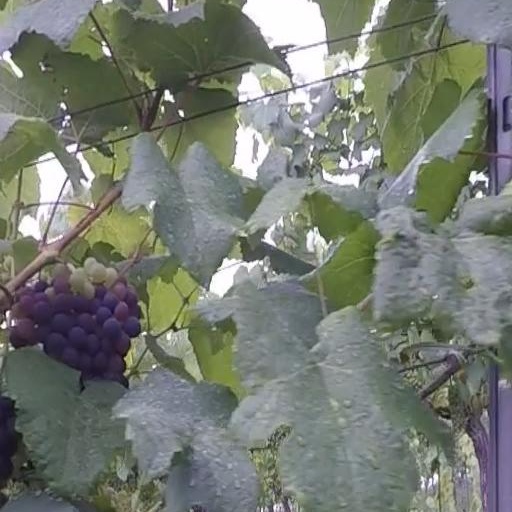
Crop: grape